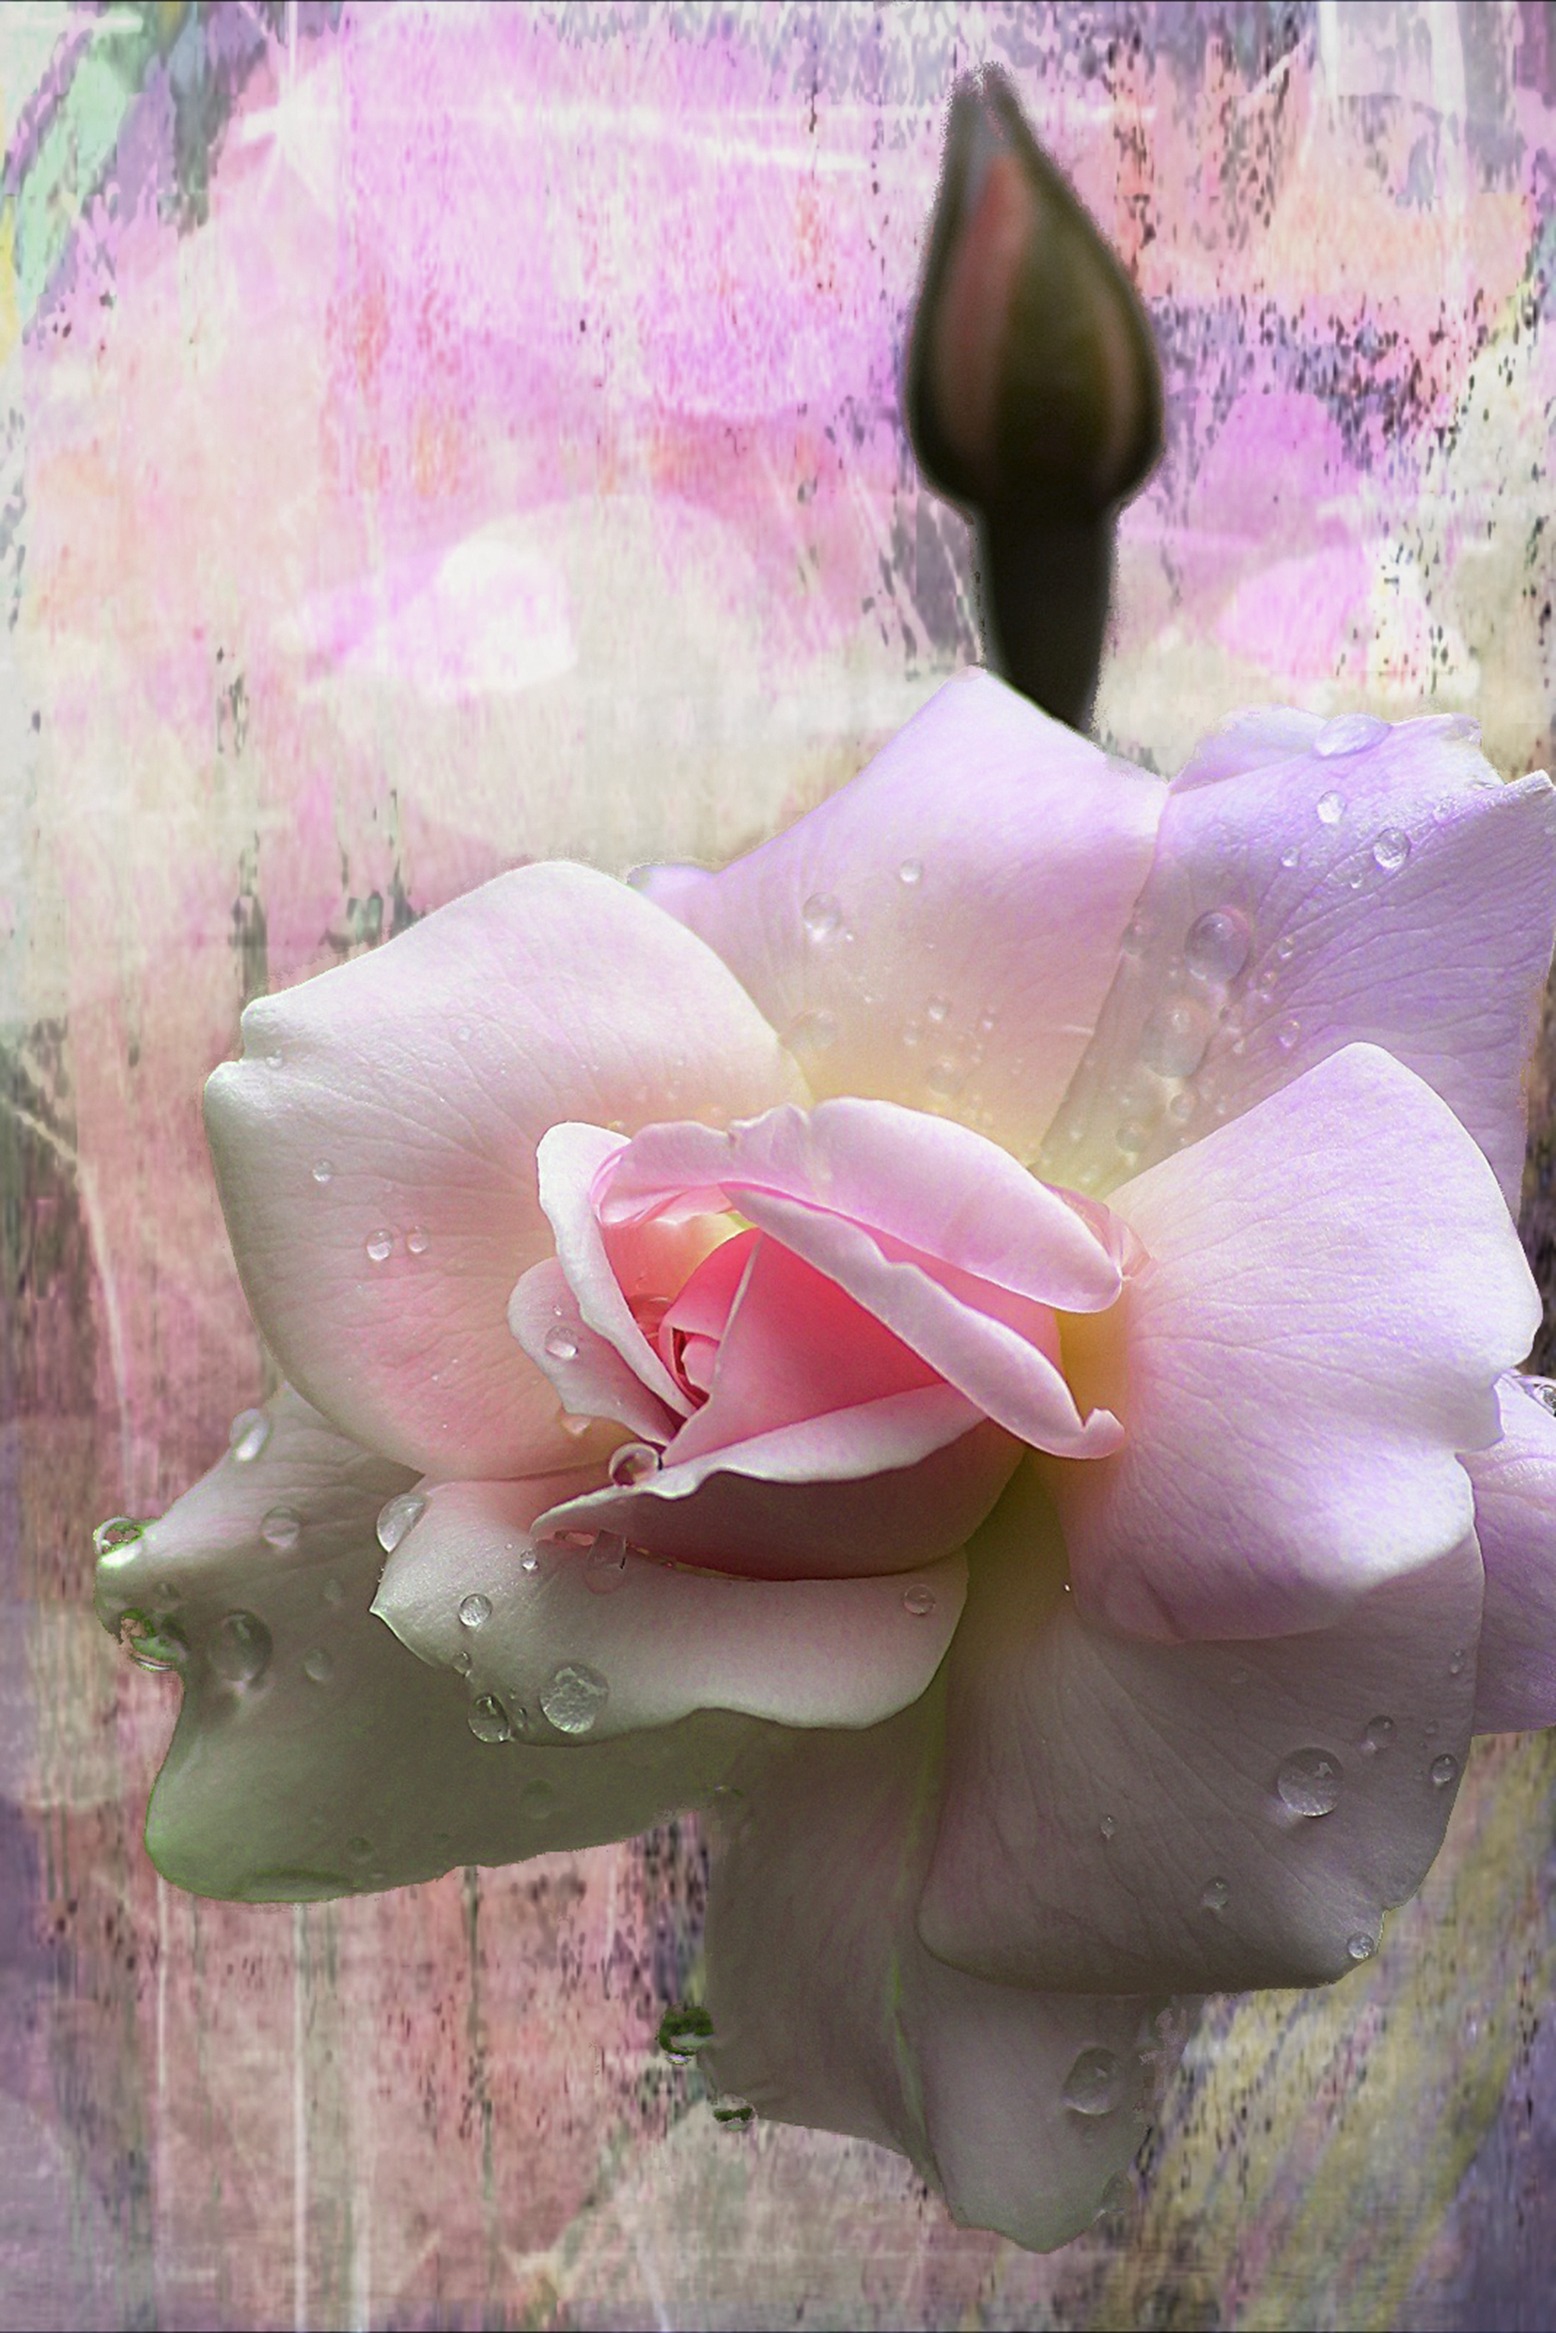
nature, blossom, plant, flower, petal, bloom, rose, macro, botany, pink, flora, artwork, relationship, composition, beautiful, composing, valentine, bud, valentine's day, flowering plant, digital creation, raindrop rose, land plant, computer graphic, digital artwork